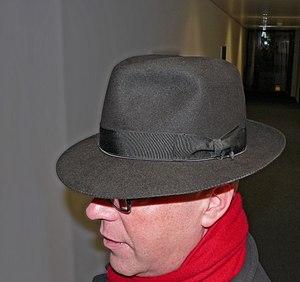
Cette page propose une liste de couvre-chefs par ordre alphabétique.